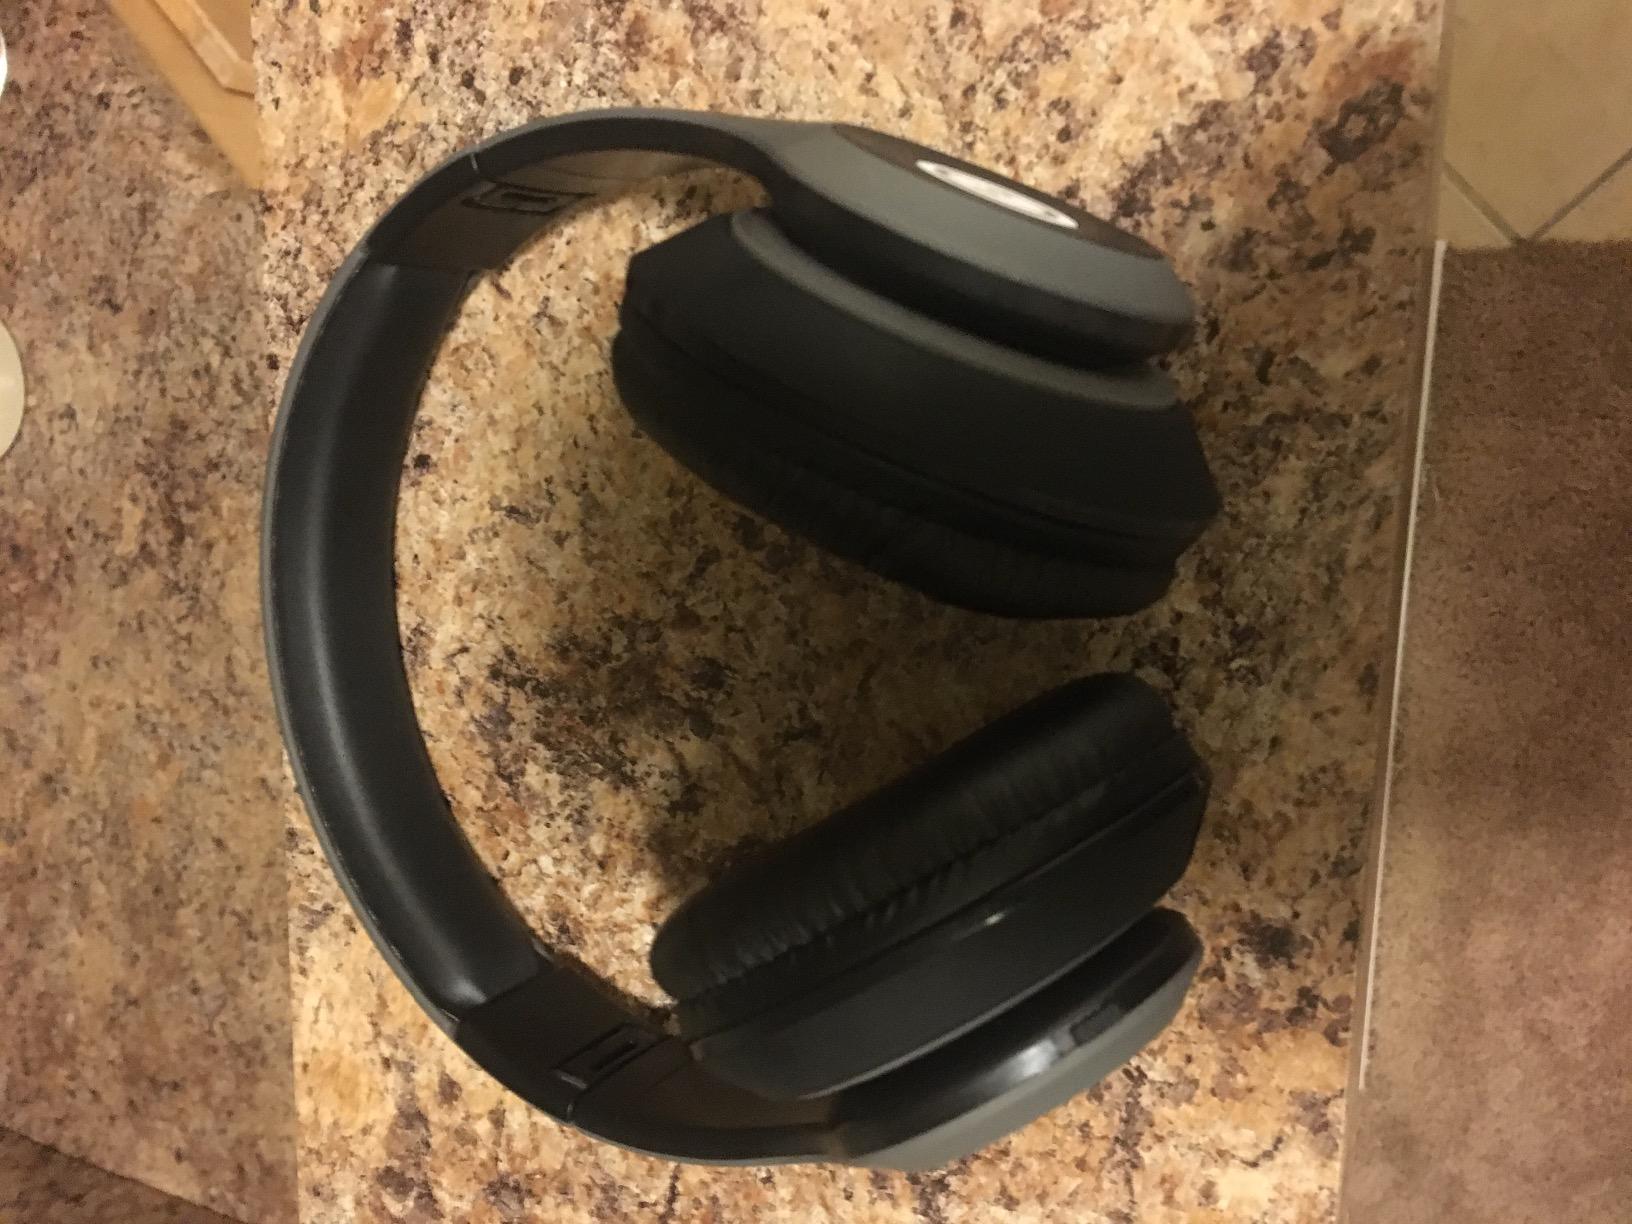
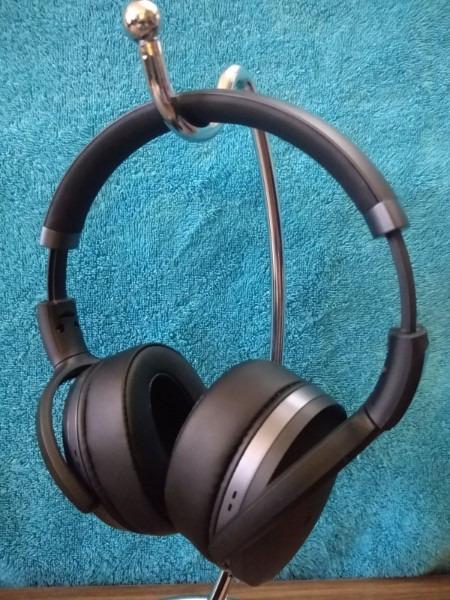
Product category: headphones
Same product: no